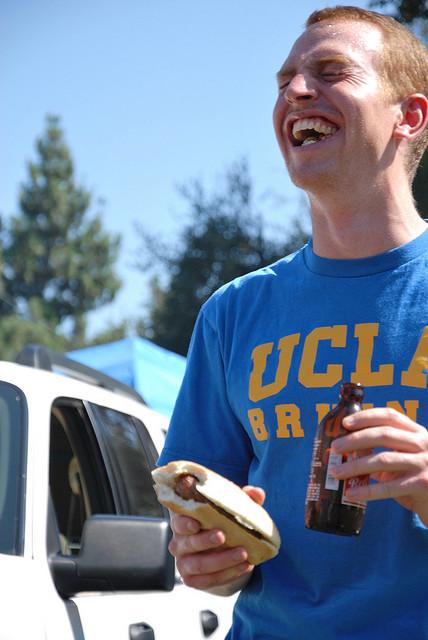
A guy laughing while eating a hot dog and drinking a beer.